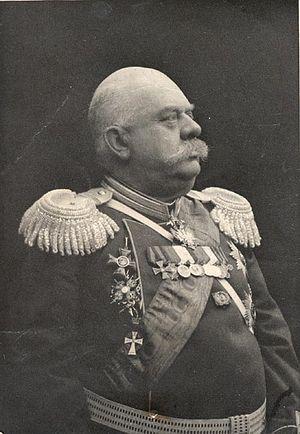
Georg Edvard Ramsay est un Général d'armée finlandais ayant servi dans l'Armée impériale russe.